James Clark Ross

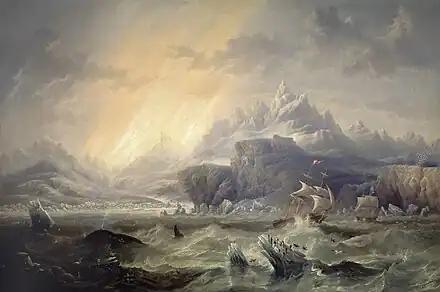
Ross expedition in the Antarctic, 1847, by John Carmichael

En route to the Southern Ocean, Ross established magnetic measurement stations in Saint Helena, Cape Town, and Kerguelen before arriving in Hobart in early 1840 and establishing a further permanent station with the help of governor John Franklin before waiting for summer.